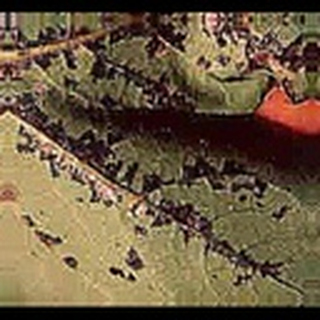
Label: cotton_bacterial_blight